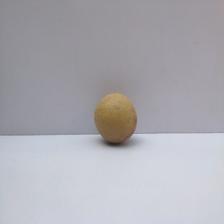
Size: Small